Meidias Painter

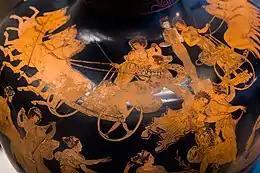
Rape of the daughters of Leucippus by the Dioscuri, hydria by the Meidias Painter, British Museum

The Meidias Painter was an Athenian red-figure vase painter in Ancient Greece, active in the last quarter of the 5th century BCE (fl. c. 420 to c. 400 BCE). He is named after the potter whose signature is found on a large hydria of the Meidias Painter’s decoration (BM E 224), excavated from an Etruscan tomb. Eduard Gerhard first identified this inscription in 1839, and it was he who determined the scene on the vase was the rape of the daughters of Leukippos where previously it was thought to be the race of Hippomenes and Atalanta.